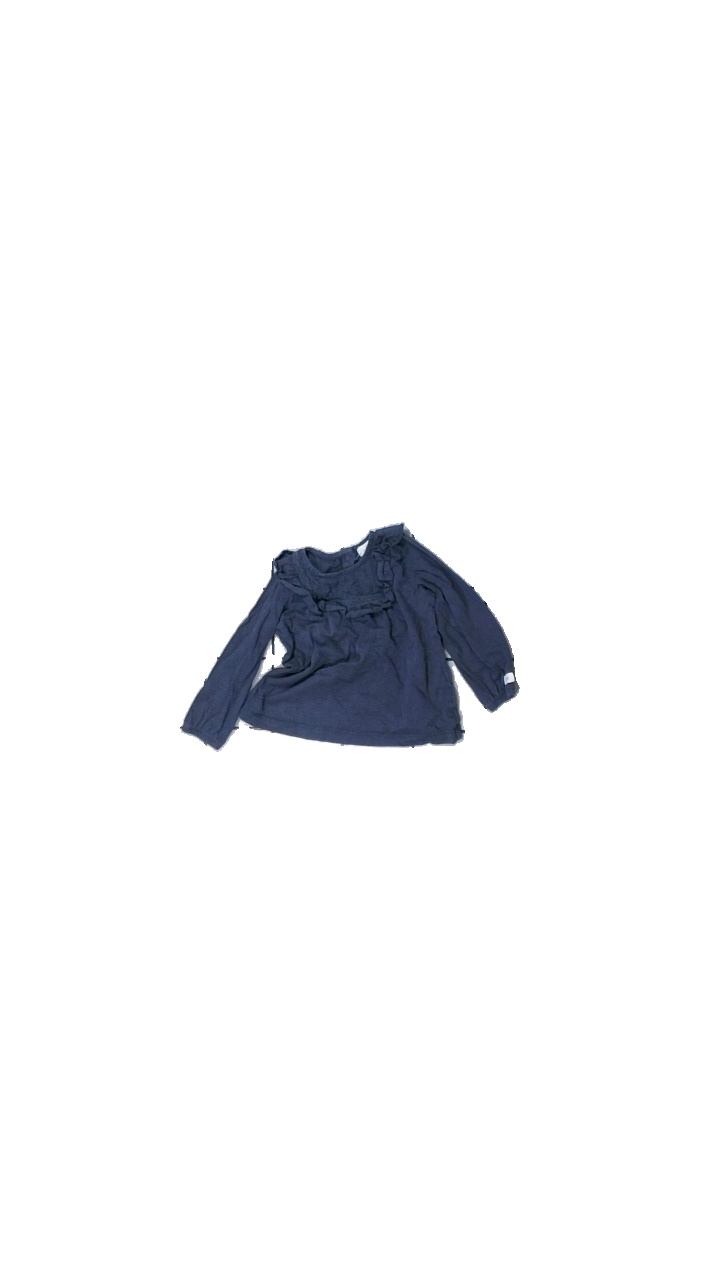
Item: Top (Children)
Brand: Newbie (kappahl)
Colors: Blue
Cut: Regular, C-collar
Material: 100% cotton
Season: All
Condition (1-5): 2
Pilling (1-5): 4
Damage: hole
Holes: Minor
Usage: Export
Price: <50